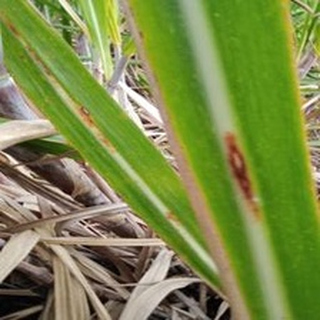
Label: sugarcane_red_rot